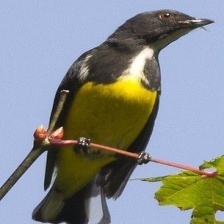
Species: YELLOW BELLIED FLOWERPECKER
Scientific name: DICAEUM MELANOXANTHUM